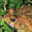
Label: frog